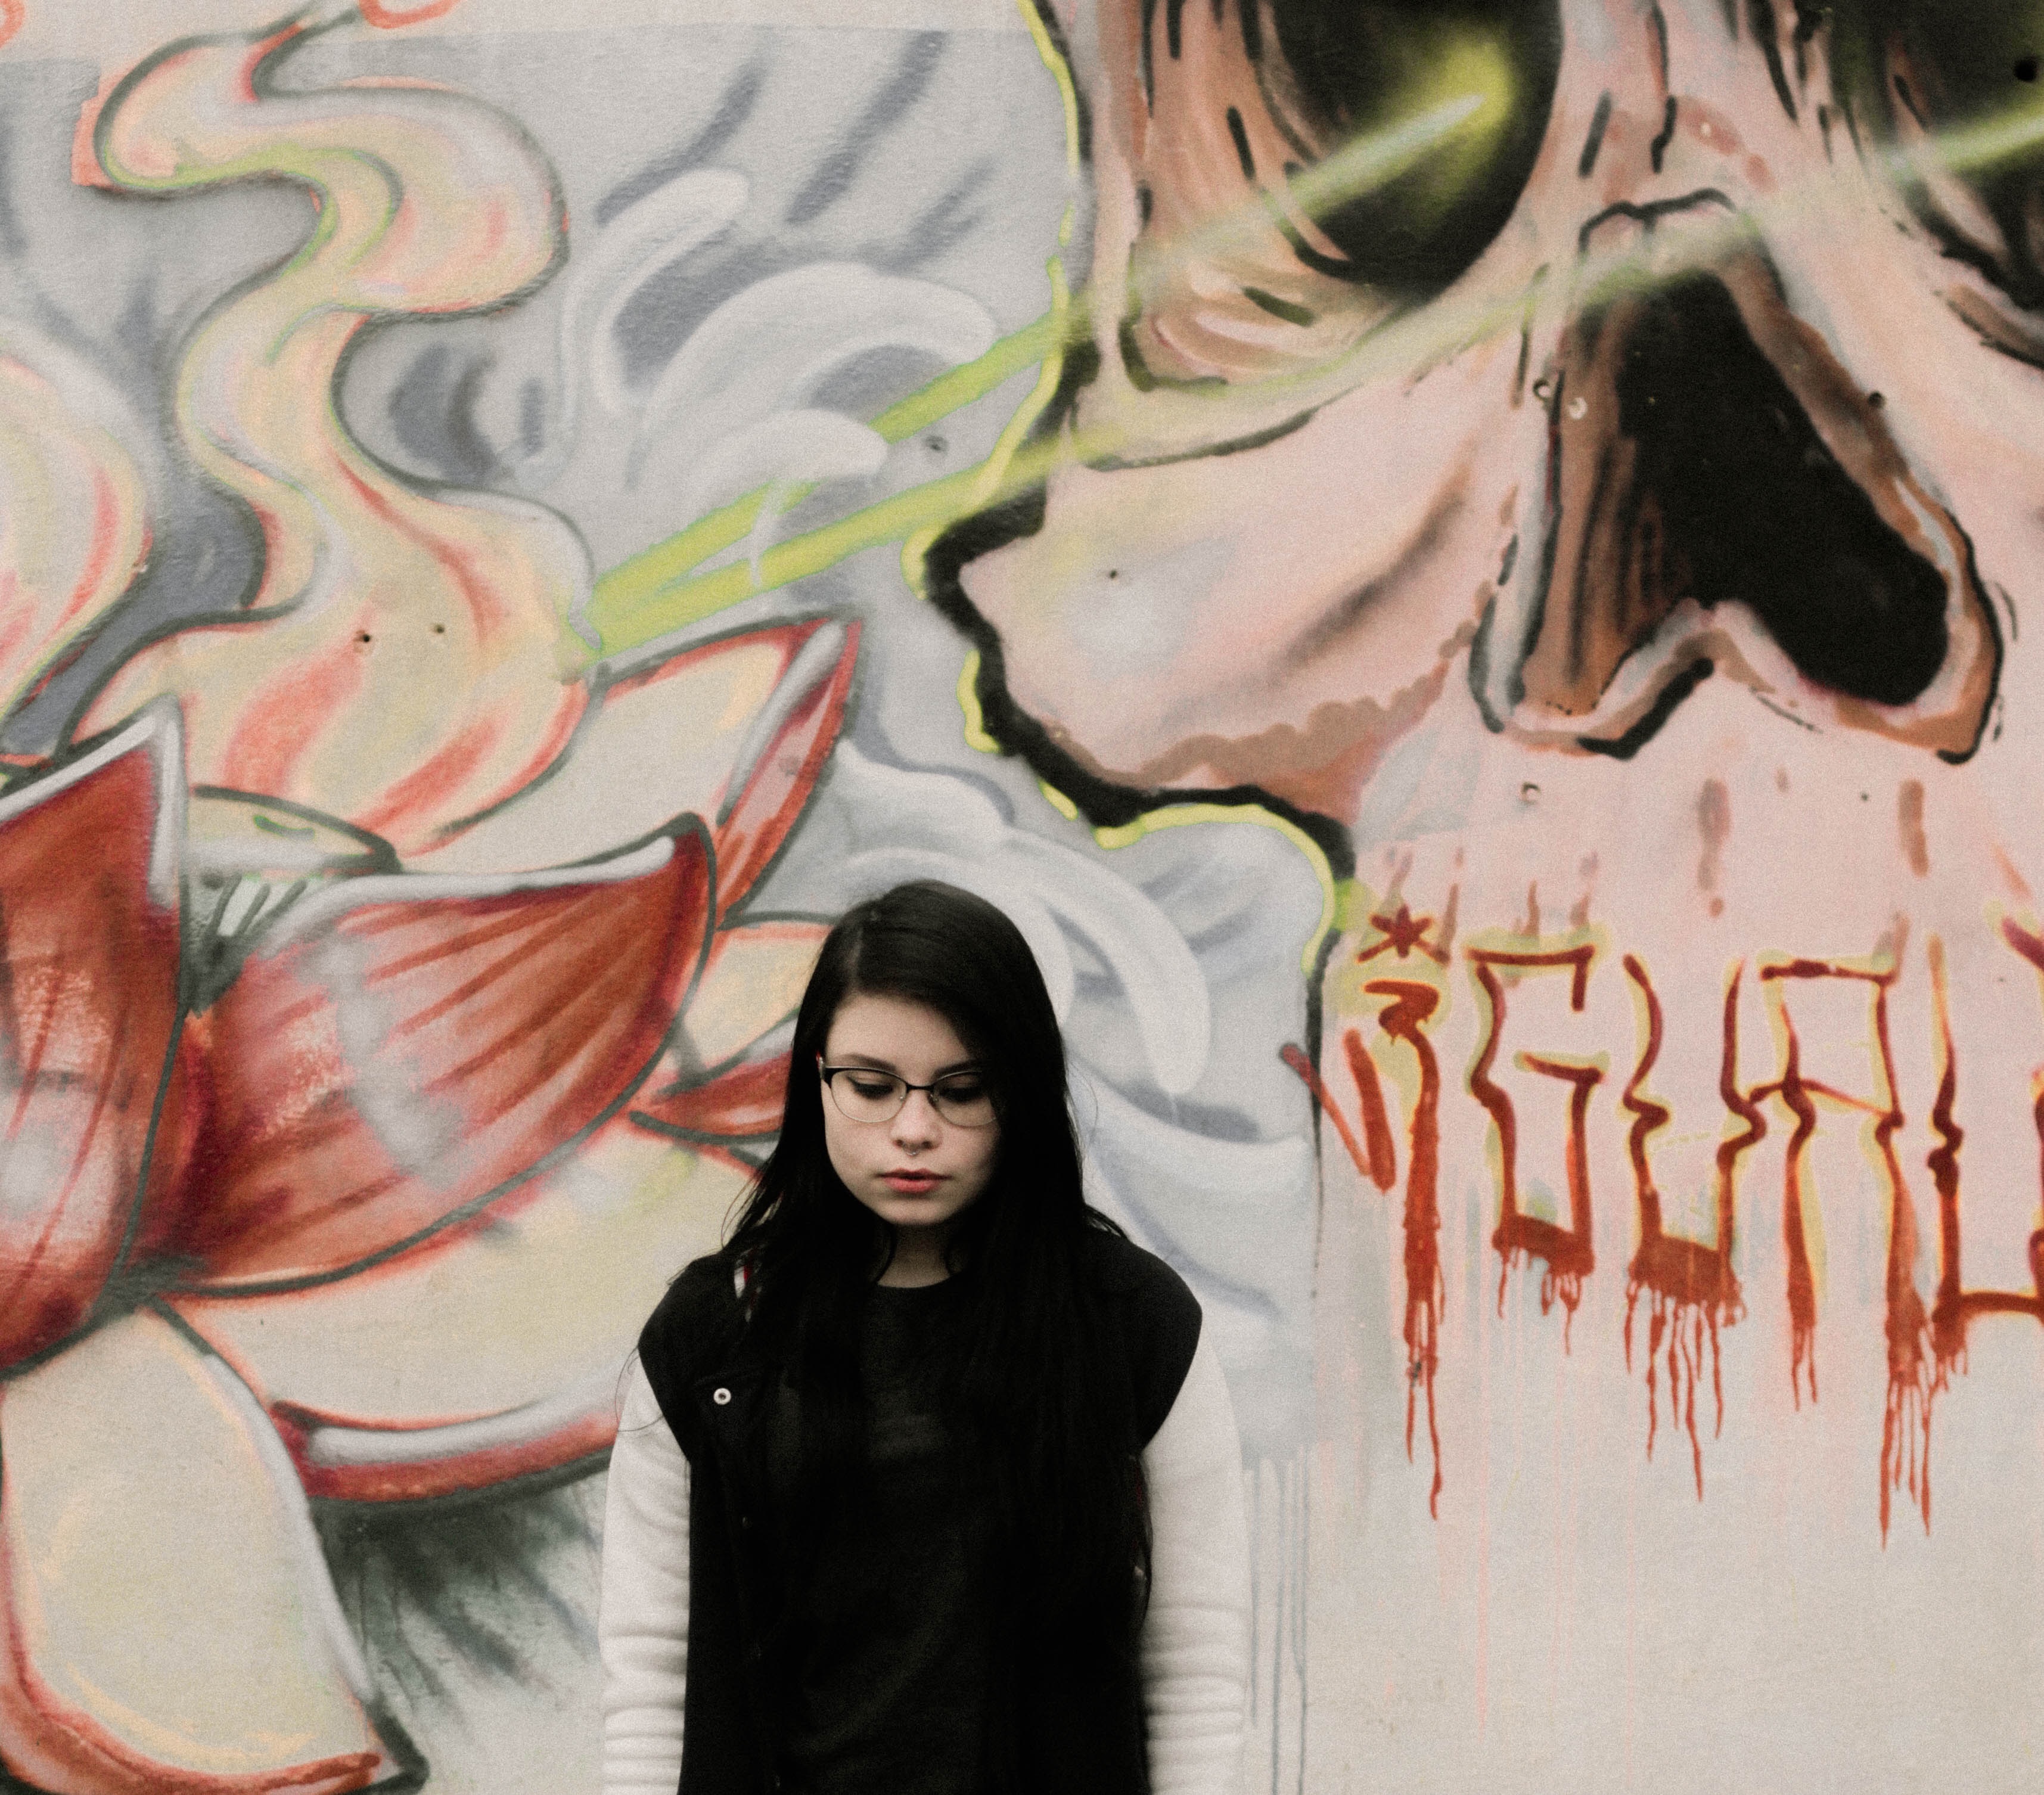
color, painting, art, sketch, drawing, illustration, modern art